John Y. Culyer

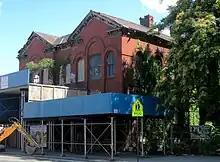
Flatbush District No. 1 School

Eastside Park, Paterson was designed by Cuyler in cooperation with Fred Wesley Wentworth, and Welch, Smith & Provot, build in 1888. The Eastside Park Historic District is a residential neighborhood in the Eastside of Paterson, New Jersey east of downtown. Once the home of the city's industrial and political leaders, the neighborhood experienced a significant downturn as industry fled Paterson, but has since seen a revival in interest in the mansions and large homes in the area.